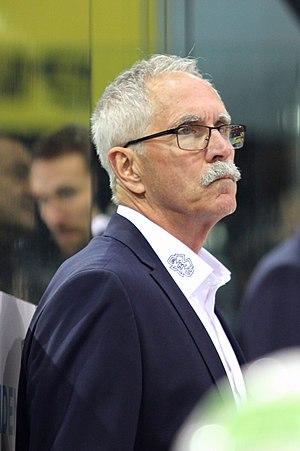
Mike McNamara, né le 28 mars 1949 à Pierrefonds au Canada, est un joueur professionnel et entraîneur canadien de hockey sur glace. Il possède également la nationalité américaine.